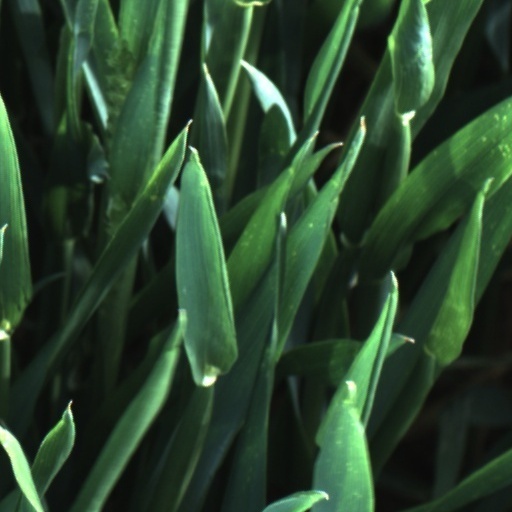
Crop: wheat